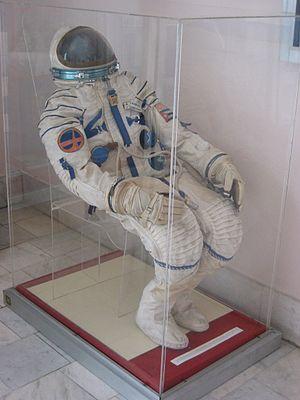
Le Musée de la Révolution est un musée créé en 1959 à La Havane, capitale cubaine, consacré à la révolution qui fut menée cette année-là par Fidel Castro et Ernesto Che Guevara. Il se situe dans l'ancien palais présidentiel qui se trouve dans la municipalité havanaise de La Habana Vieja.